Mazurkas, Op. 7 (Chopin)

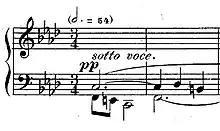
First few bars of Mazurka, Op. 7 No. 3

The third mazurka, in F minor, has a folkish and rustic atmosphere. After a few bars of introduction, the main theme appears, characterized by a colorful Slavic melody and sharp rhythms and accents. The second theme, A-flat major, is quite lively and includes a section with a bass motif. The main theme is reprised, this time in a slightly modified form, and the piece ends quietly, marked "pianissimo". A performance of the mazurka lasts for a little under three minutes.